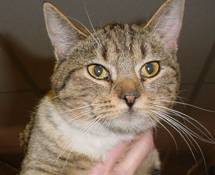
Label: cat